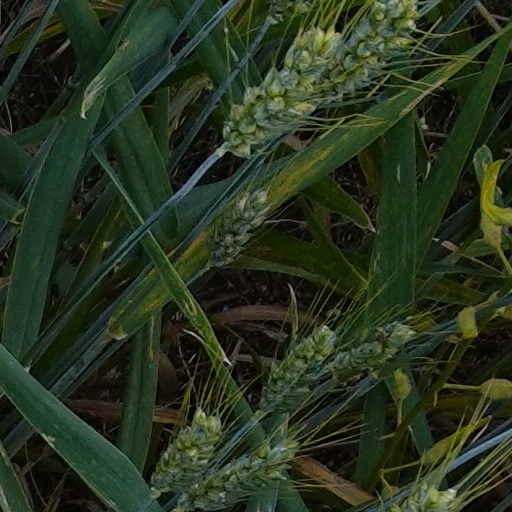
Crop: wheat